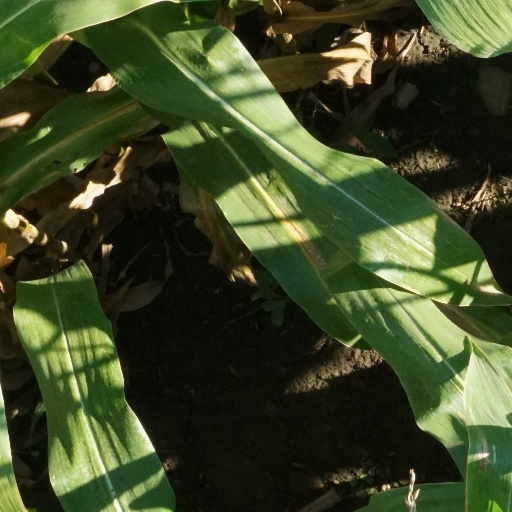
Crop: maize; corn